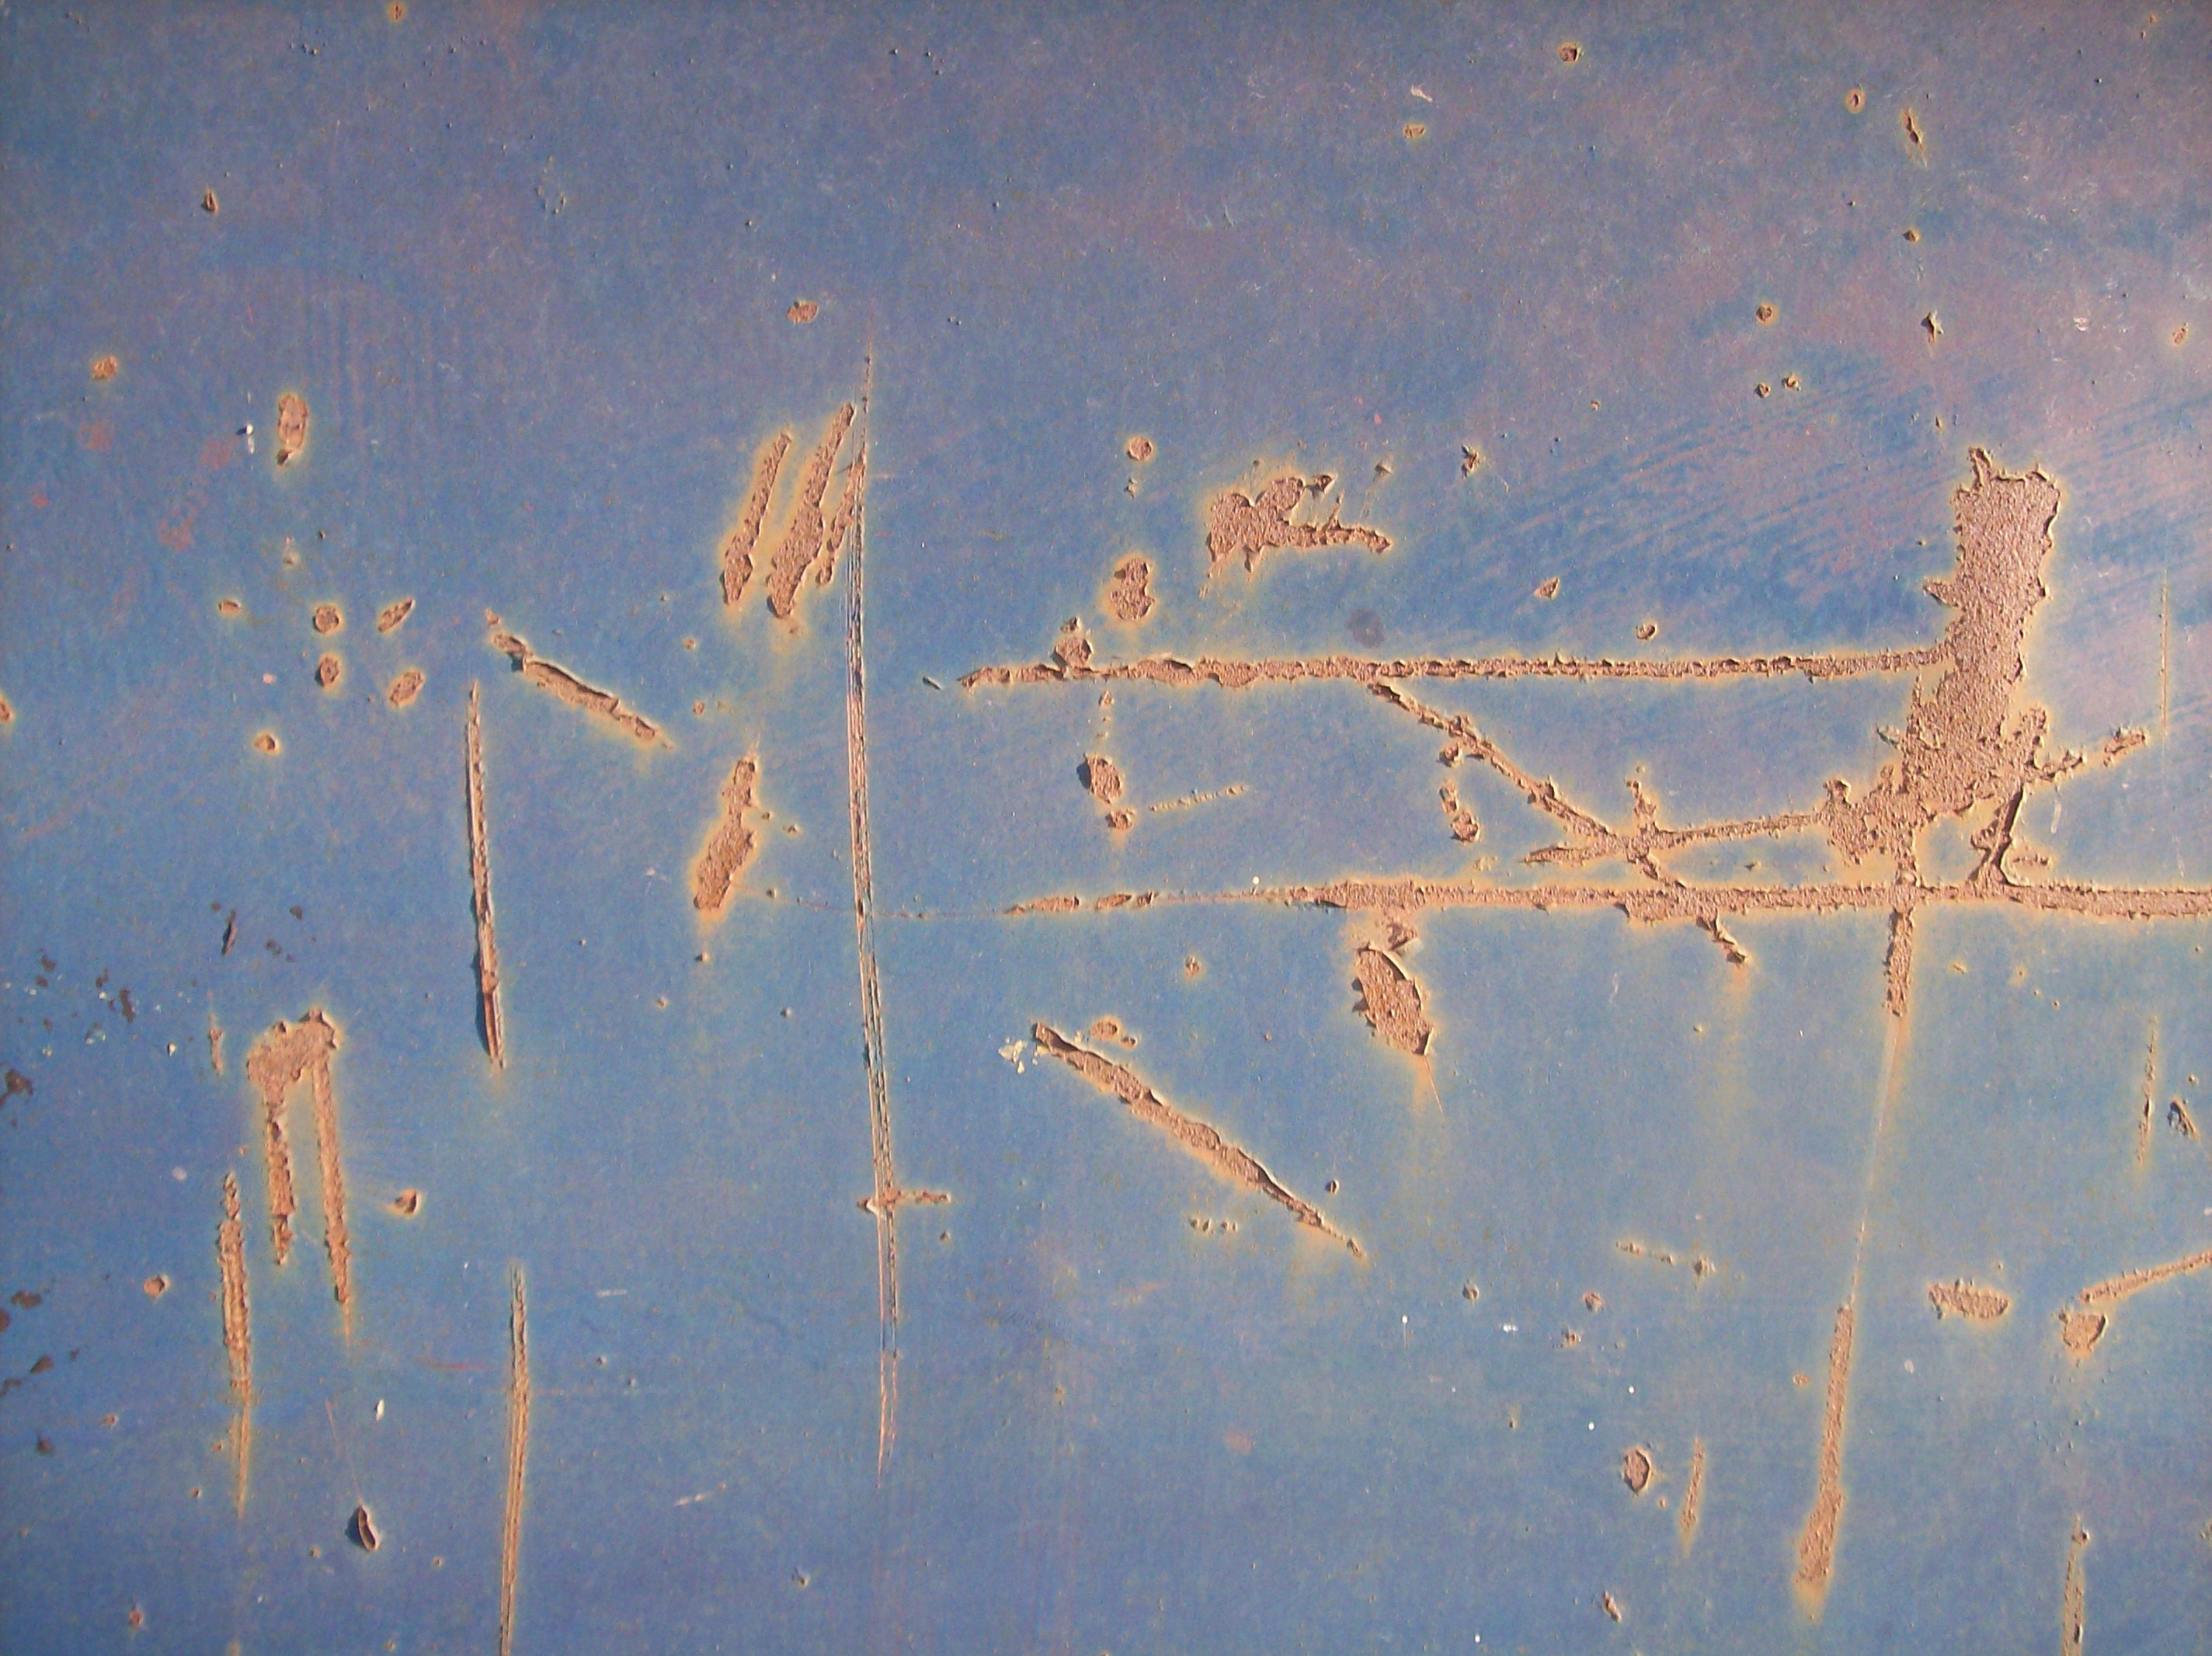
cloud, sky, sunlight, texture, frost, wall, flock, rust, reflection, decay, scratched, damaged